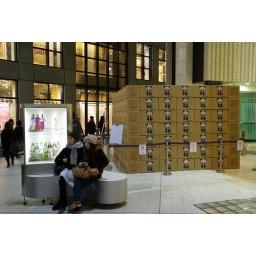
A huge stack of cardboard boxes with panda bear images on them outside of Parco in Shibuya.